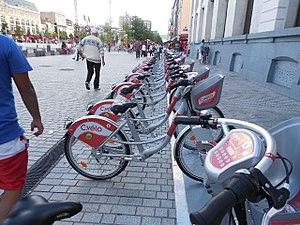
C.Vélo, Place de Jaude, Clermont-Ferrand
C.vélo est le système de vélos en libre-service et de location longue durée de Clermont-Ferrand, disponible depuis le 26 juin 2013. Il est géré par la société Vélogik pour et en collaboration avec le Syndicat mixte des transports en commun de l'agglomération clermontoise.